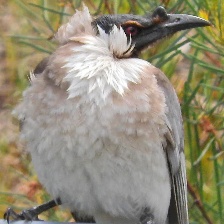
Species: NOISY FRIARBIRD
Scientific name: PHILEMON CORNICULATUS